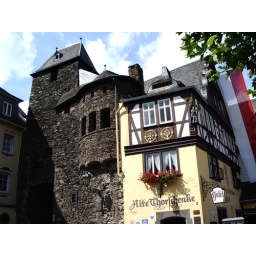
The dates above the hotel door indicate the building was constructed in 1332 and renovated in 1969.